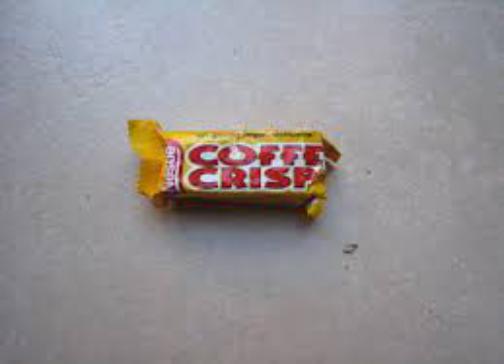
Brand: Coffee Crisp
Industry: Food